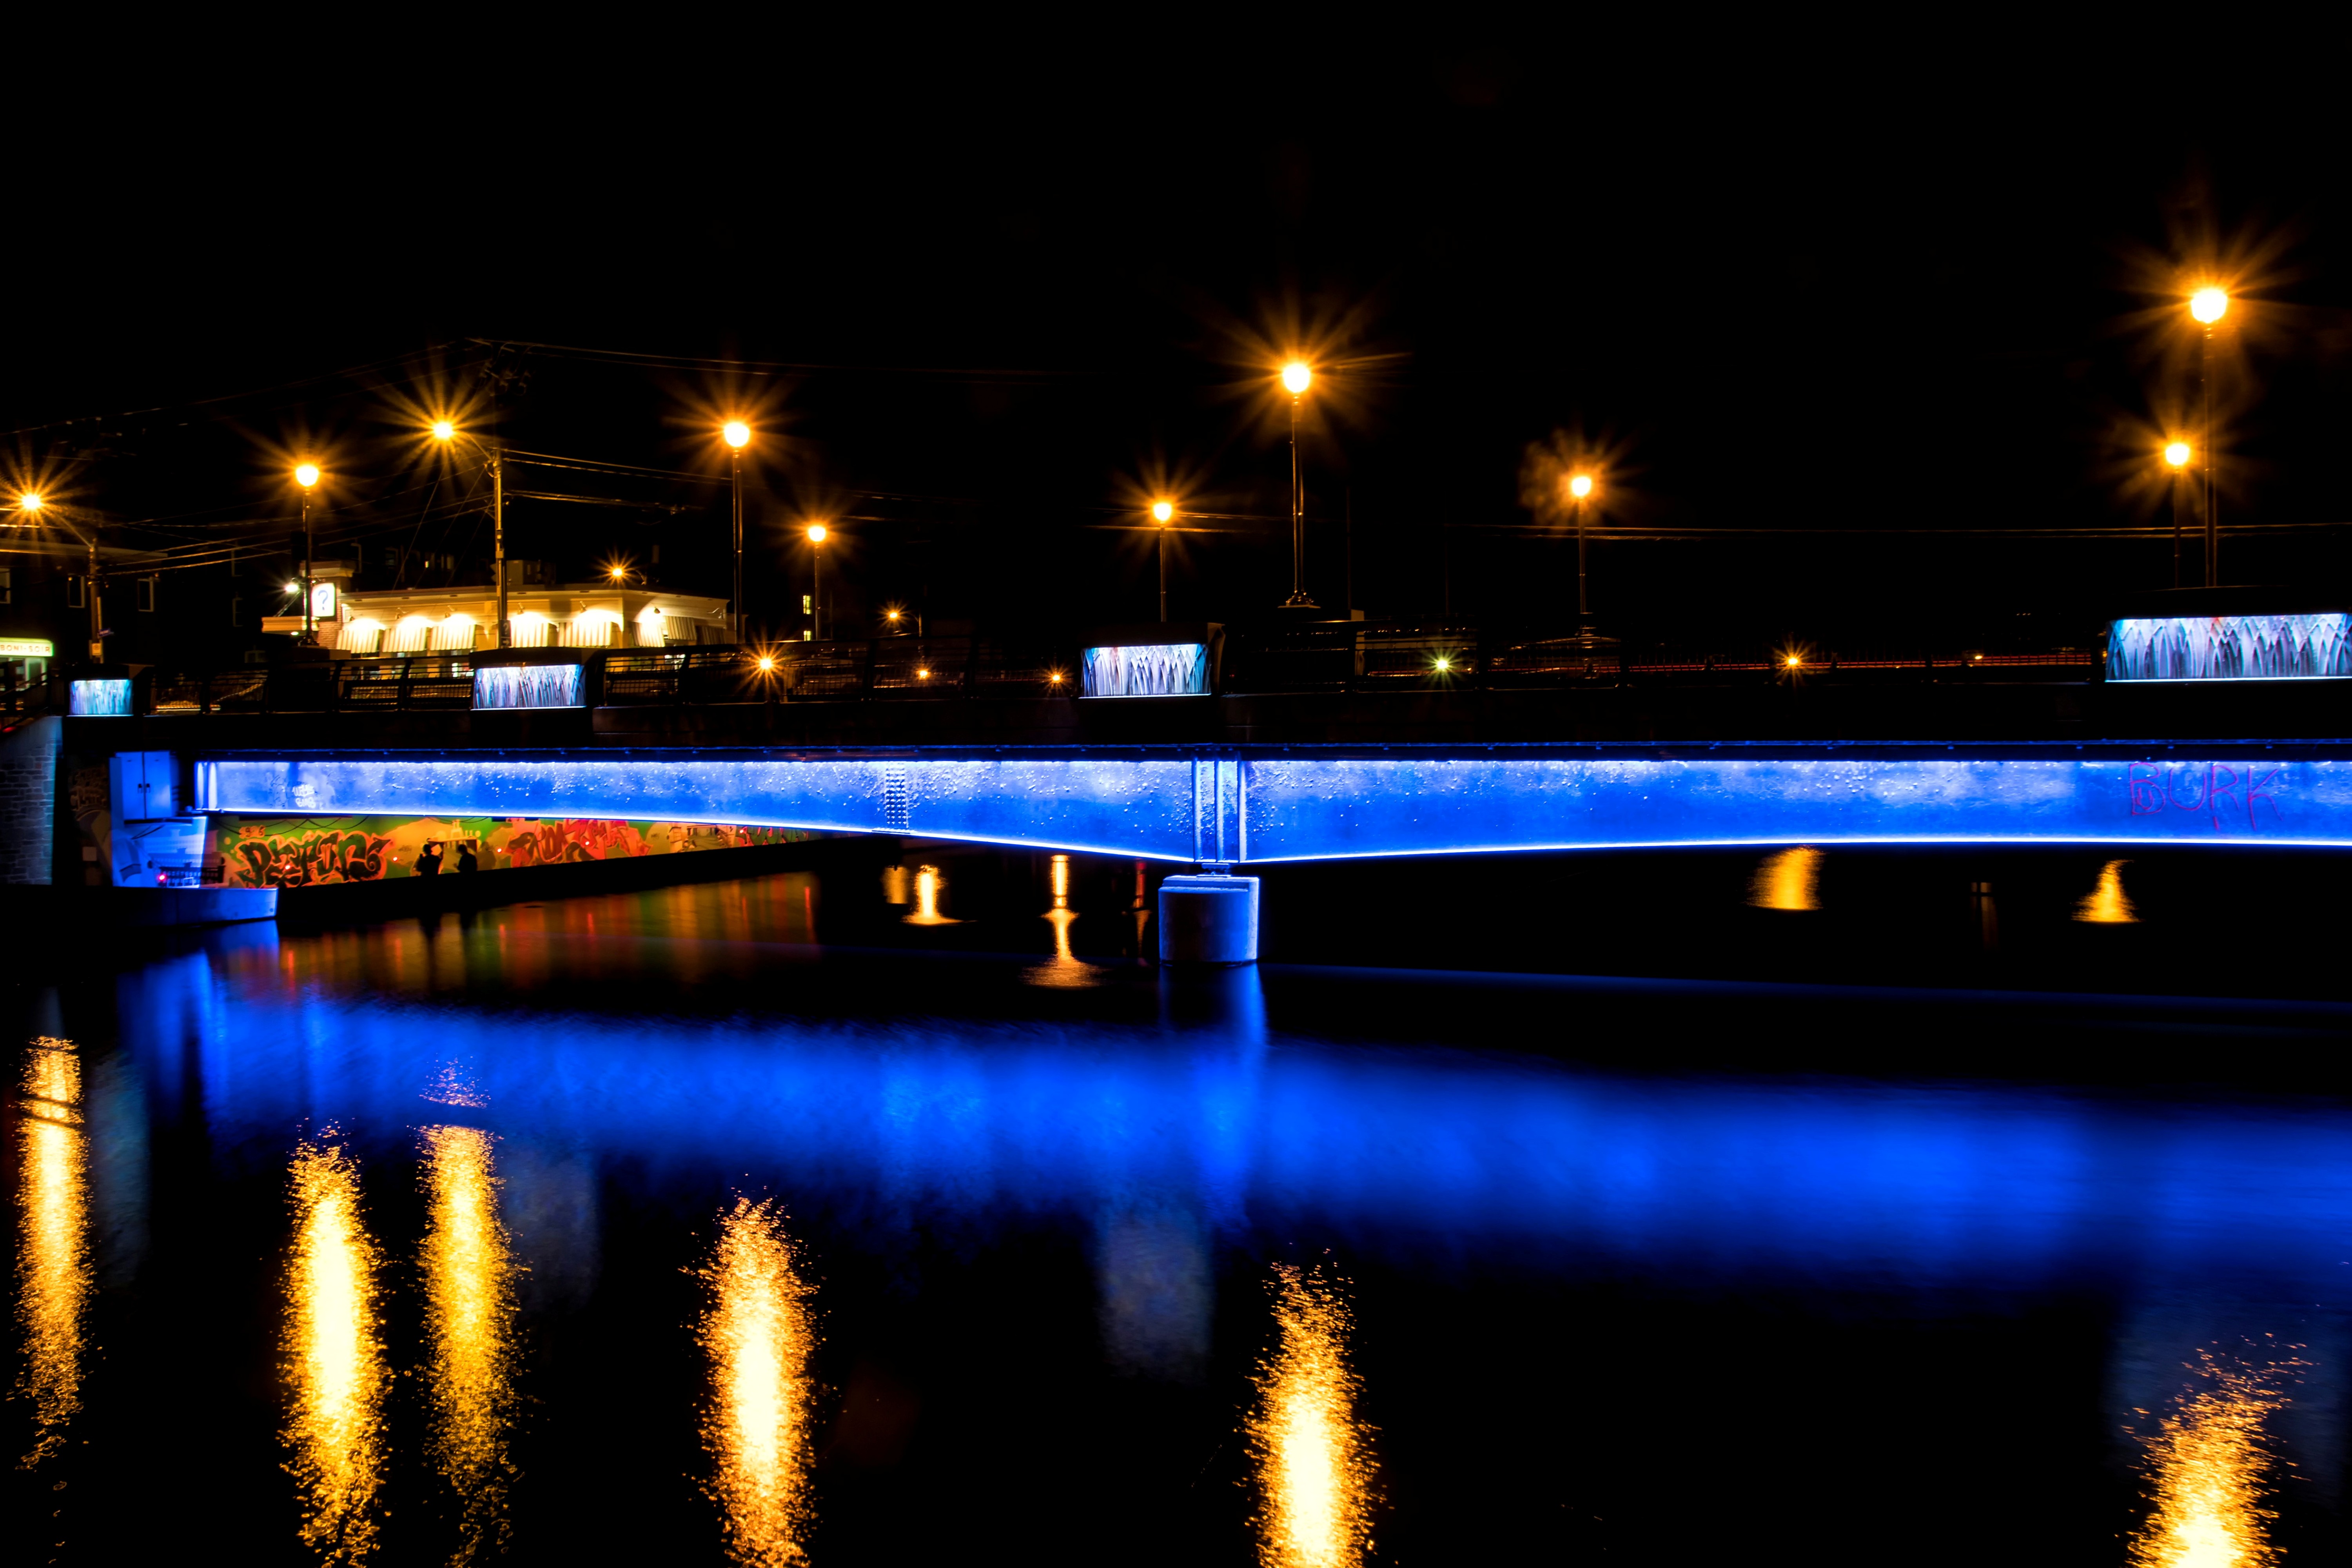
light, bridge, night, cityscape, dusk, evening, reflection, lighting, painting, canada, nuit, peinture, quebec, sherbrooke, lumineuse